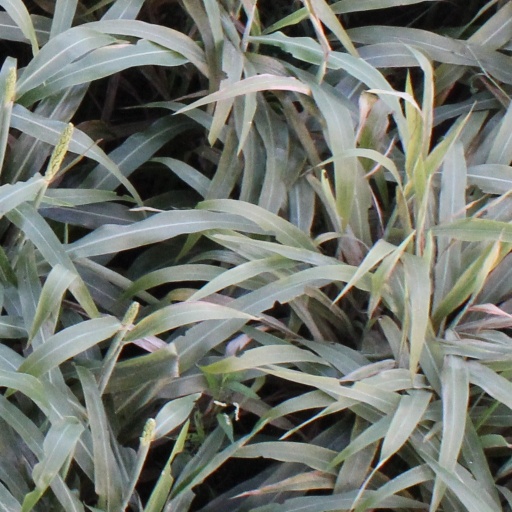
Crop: sorghum